Oswald (surname)

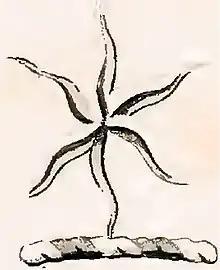
Oswald family crest (Dunnikier)

The first census of Scotland which included the recording of surnames at each address was that of 1841. The latest published with names (due to confidentiality policy) is 1911. The occurrence of the Oswald surname at these two census shows that the name was distributed in the south of Fife, especially around Largo Bay from Kirkcaldy to Largo (see map).